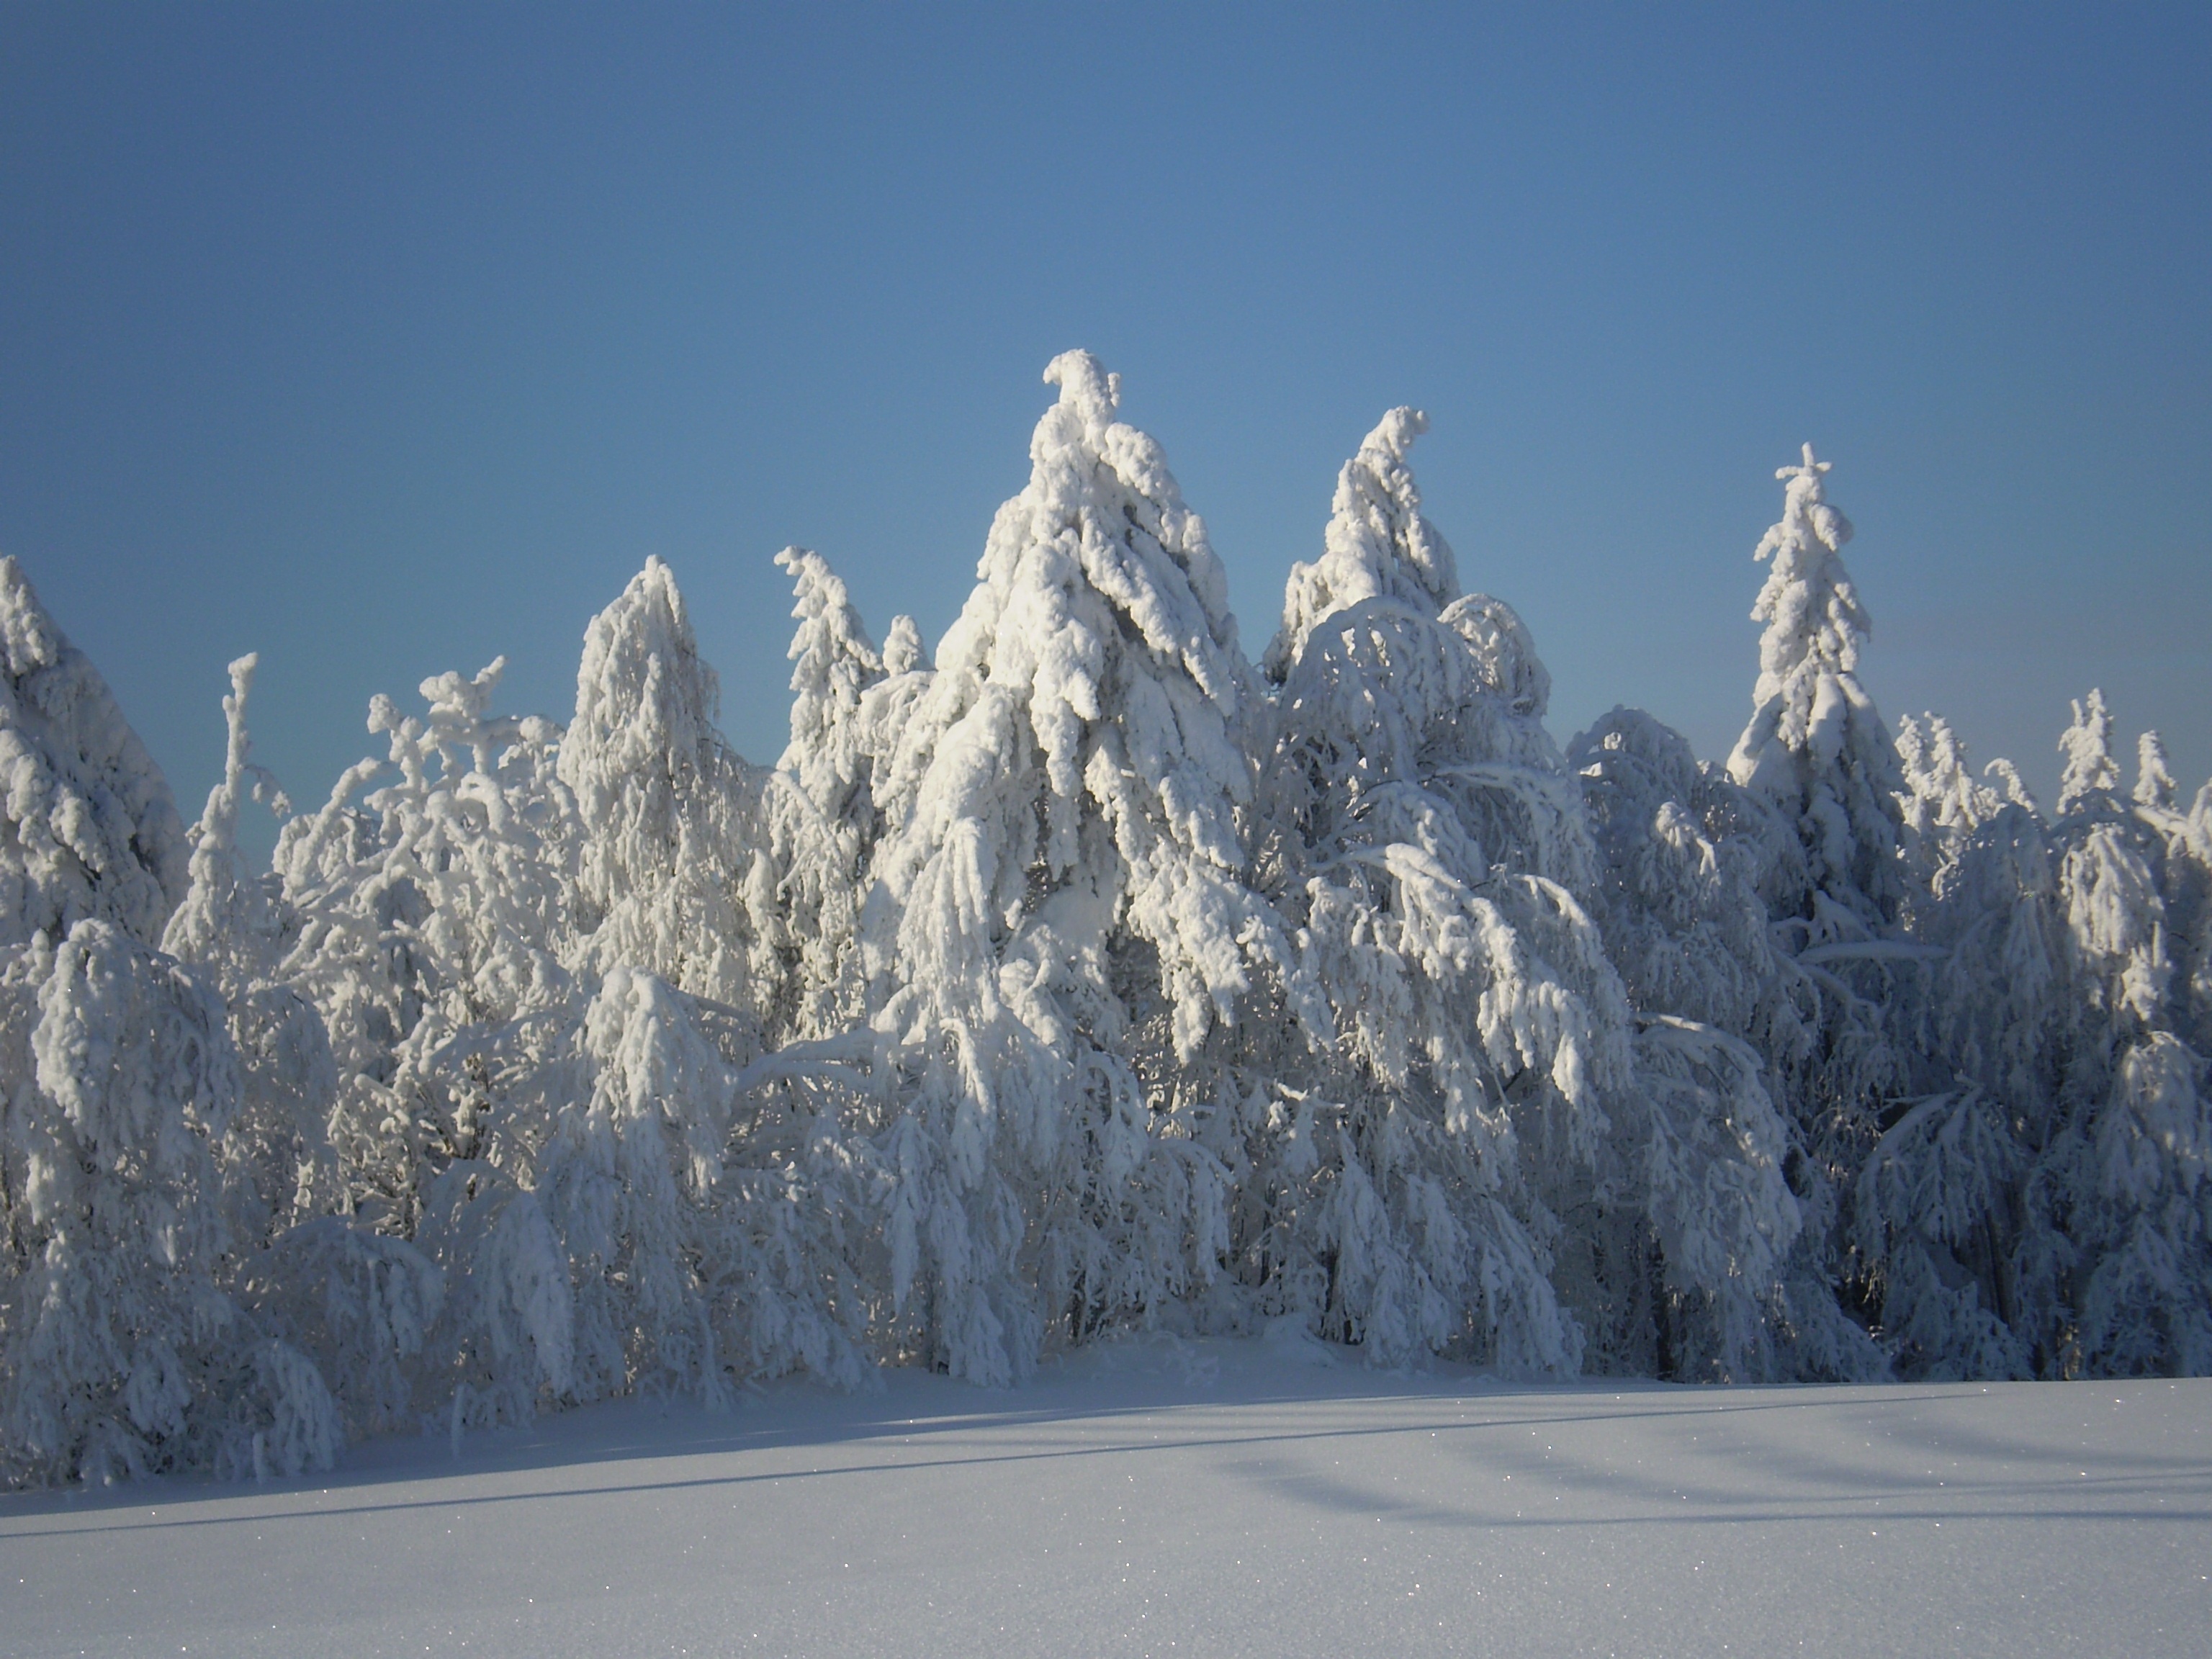
tree, forest, outdoor, mountain, snow, cold, winter, white, mountain range, ice, weather, frozen, season, alps, seasonal, piste, landform, mountainous landforms